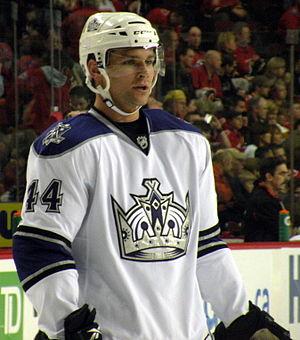
Davis Drewiske est un joueur professionnel américain de hockey sur glace. Il évolue au poste de défenseur.